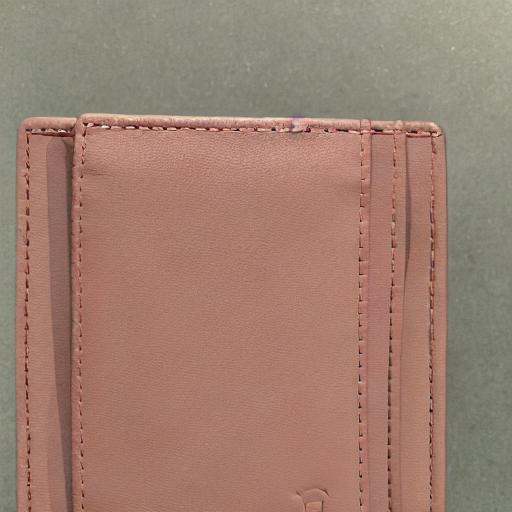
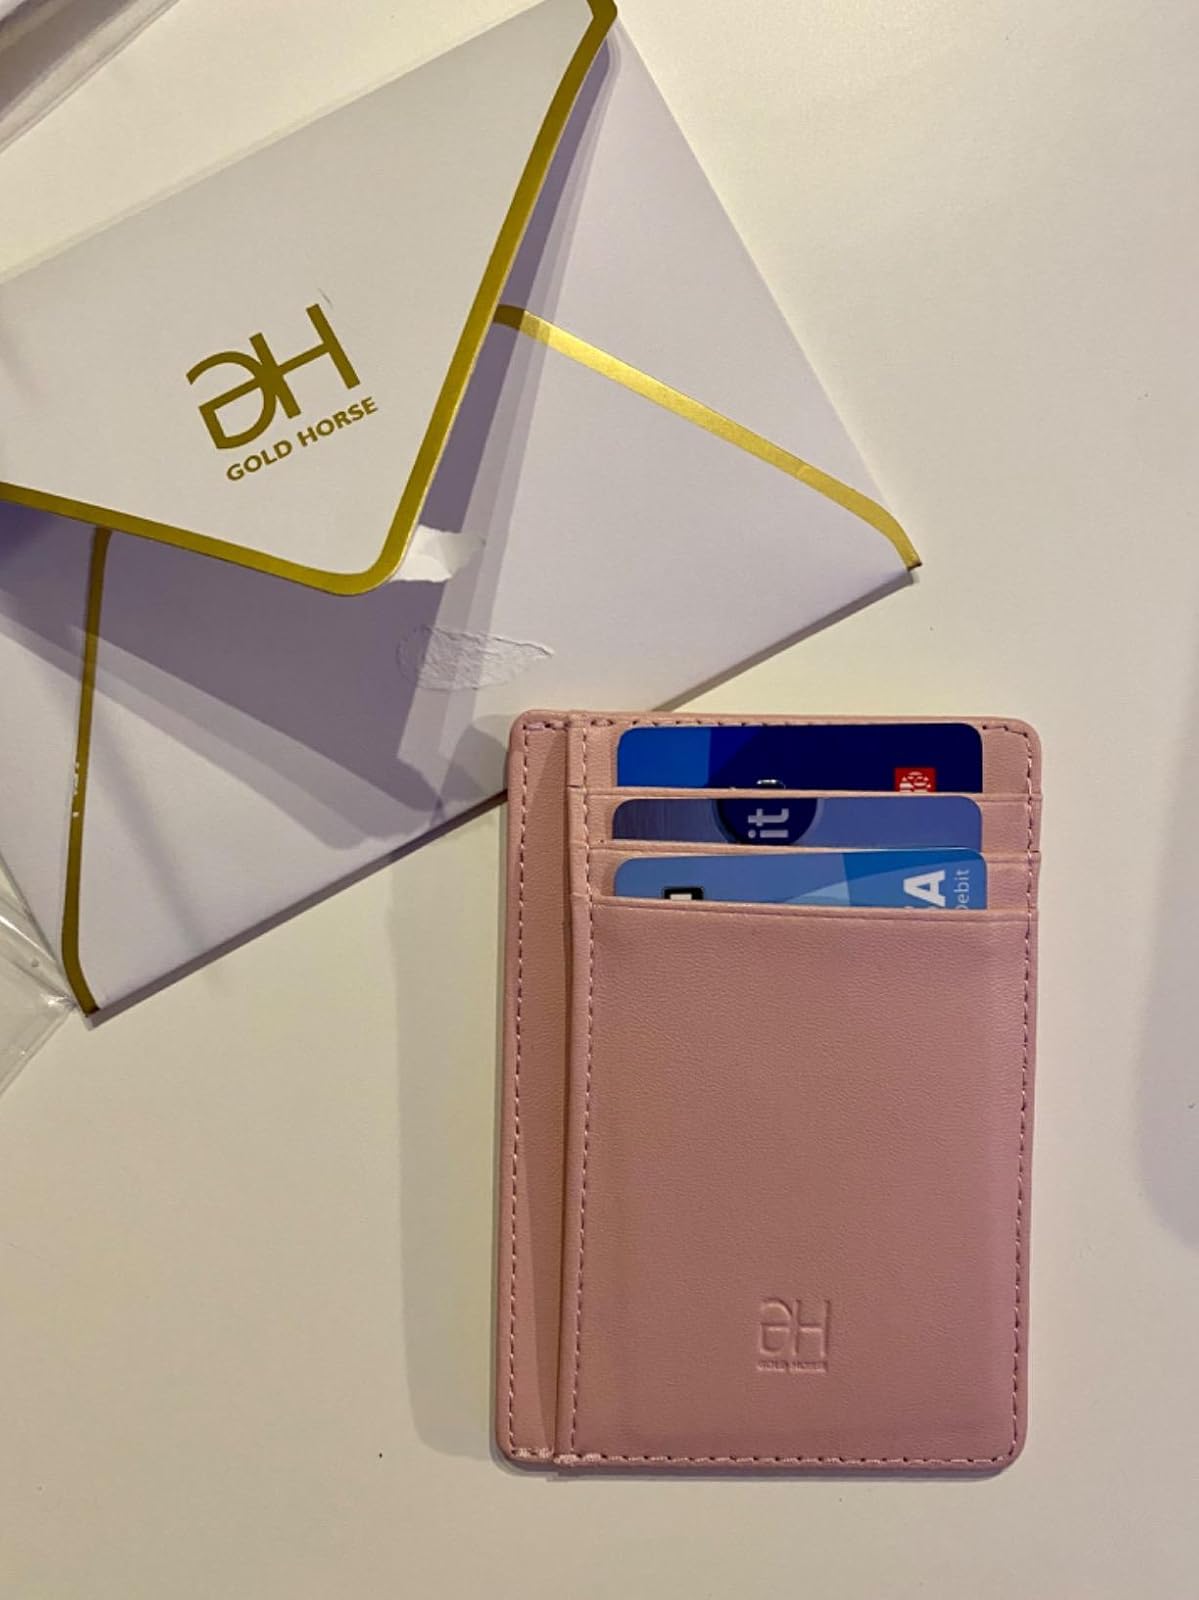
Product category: accessories_wallet
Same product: no